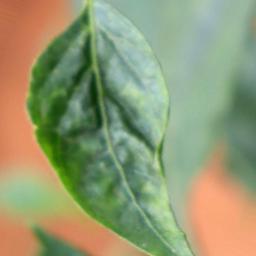
Label: mites_and_trips